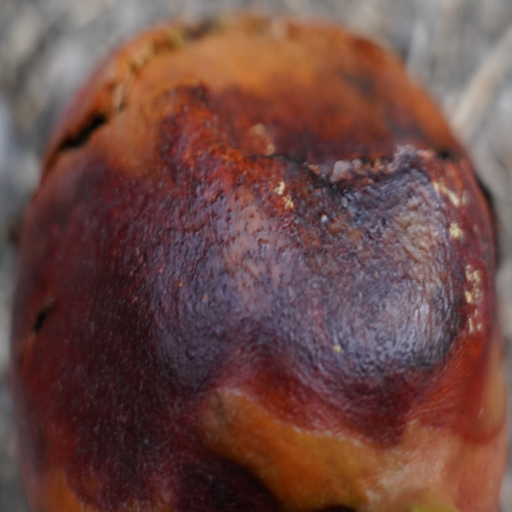
Label: Colletotrichum spp